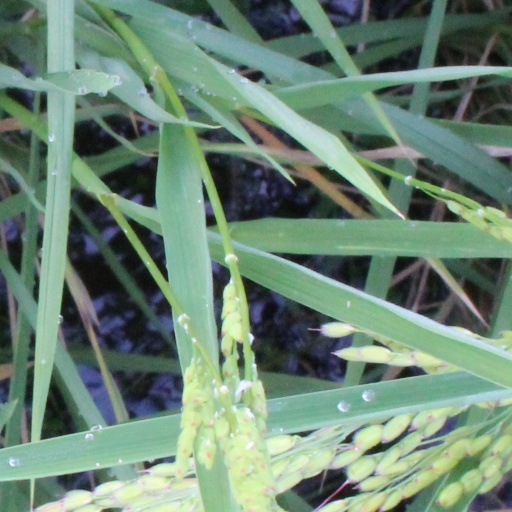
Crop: rice